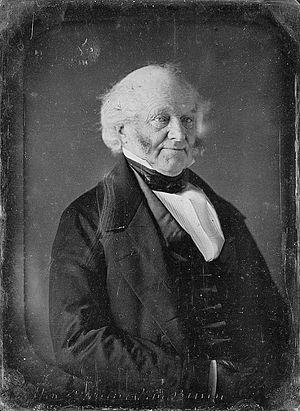
Maarten van Buren, dit Martin Van Buren, né le 5 décembre 1782 à Kinderhook et mort le 24 juillet 1862 dans la même ville, est un homme d'État américain, huitième président des États-Unis, en fonctions de 1837 à 1841.